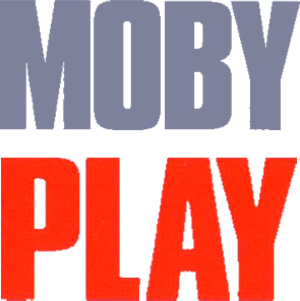
Play est un album de Moby paru en 1999. Cette production se distingue des précédentes par son style moins synthétique et son ambiance plus pop.